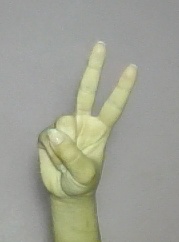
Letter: taa